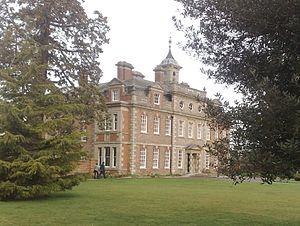
Cette liste des musées du Gloucestershire, Angleterre contient des musées qui sont définis dans ce contexte comme des institutions qui recueillent et soignent des objets d'intérêt culturel, artistique, scientifique ou historique. leurs collections ou expositions connexes disponibles pour la consultation publique. Sont également inclus les galeries d'art à but non lucratif et les galeries d'art universitaires. Les musées virtuels ne sont pas inclus.